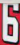
Number: 6